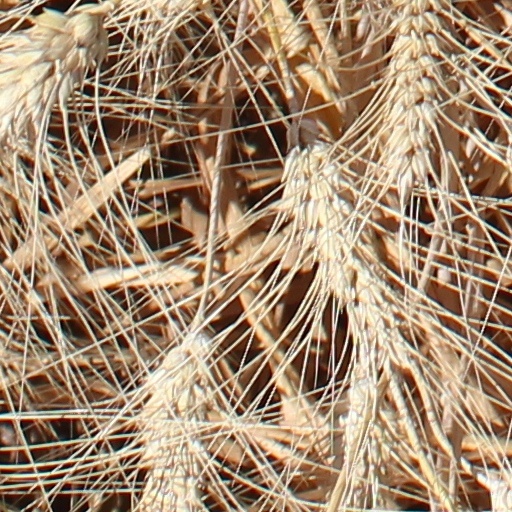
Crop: wheat